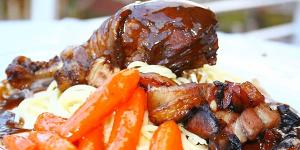
guiso de gallo al vino